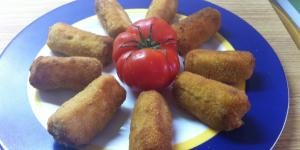
croquetas caseras de carne